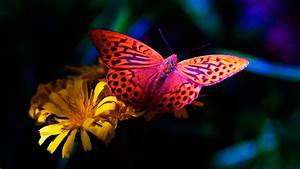
Label: farfalla